Christiano Junior (photographer)

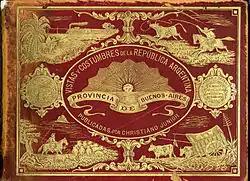
Cover to "Vistas y Costumbres de la República Argentina" (1876), where Christiano Junior published his work

Since 1875 Christiano Junior was the official photographer and also member of the Sociedad Rural Argentina, even collaborating as a writer. He had a keen interest in agriculture, and as a result of his friendship with many managers of the institution, he was called for the project. Junior collaborated with the institution until 1878, when he sold his studio.